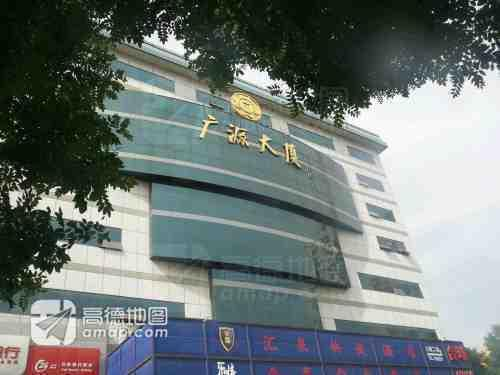
地标名称：广源大厦
所在城市：北京市·海淀区